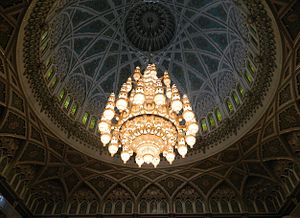
Oman / Demografi / Religion
Sultan Qabus store moské i Muskat.
Oman er et land beliggende i det østlige hjørne af den Arabiske Halvø. Oman grænser til de Forenede Arabiske Emirater i nordvest, Saudi-Arabien i vest og Yemen i sydvest og har en lang kyst mod det Arabiske Hav i øst og Omanbugten i nordøst. Landet er et enevælde, som stort set alene regeres af en sultan.